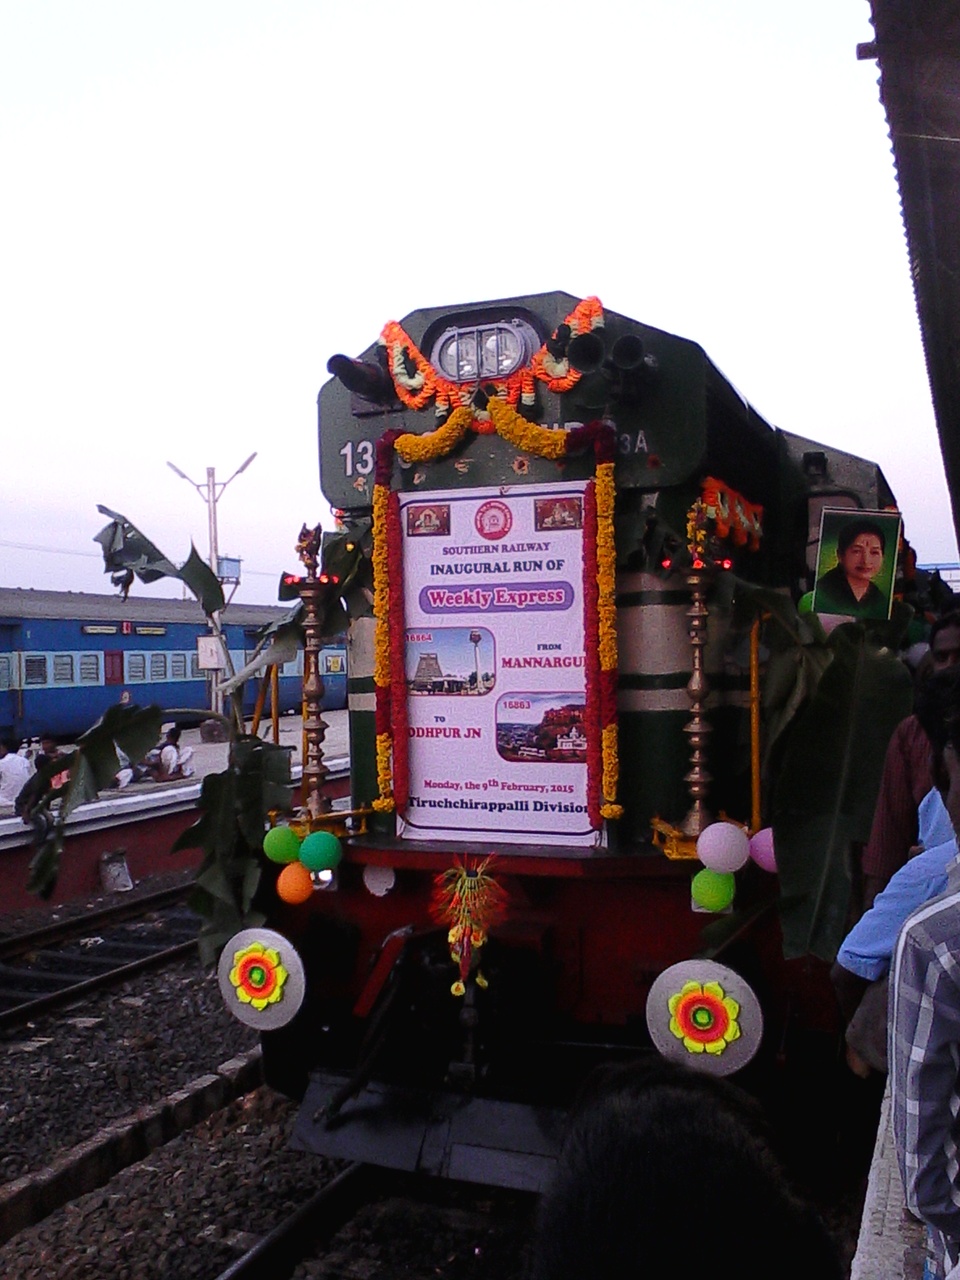
மன்னார்குடியிலிருந்து ஜோத்பூர் முடிய வாரந்தோறும் திங்கட்கிழமை அன்று செல்லும் தொடர்வண்டியின் முதல்பயணம்.